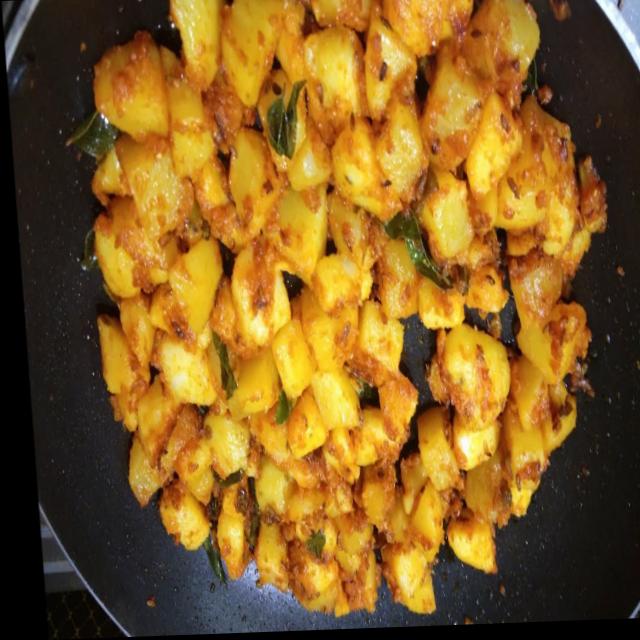
Dish: aloo_masala